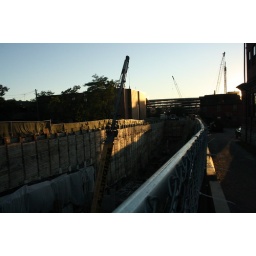
parking garage they are building by my house